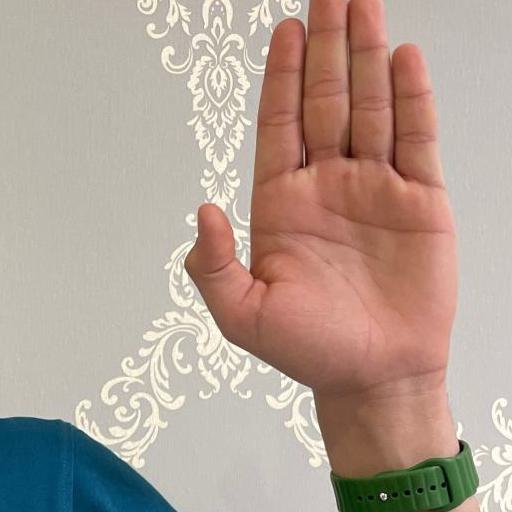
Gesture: stop